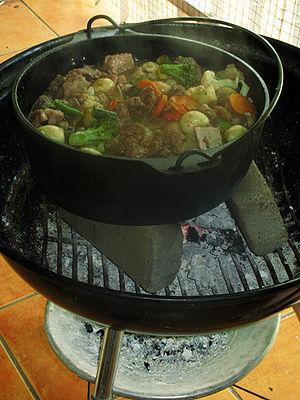
Traditionnellement, les différentes cuisines africaines utilisent une combinaison de produits locaux tels que les fruits, céréales et légumes, ainsi que le lait et la viande. Dans certaines parties du continent, le régime alimentaire traditionnel intègre le lait, le lait caillé et le petit lait. Cependant dans une grande partie de l'Afrique tropicale, le lait de vache est rare et ne peut être produit localement. Il existe aussi des différences, parfois très importantes, dans les habitudes et les préférences de boissons ou alimentaires en fonction des différentes régions, cultures et ethnies et en raison des nombreuses populations du continent : Afrique centrale, Afrique de l'Est, Corne de l'Afrique, Afrique du Nord, Afrique australe et Afrique de l'Ouest qui ont chacun leurs propres plats distinctifs, techniques de préparation et modes de consommation.